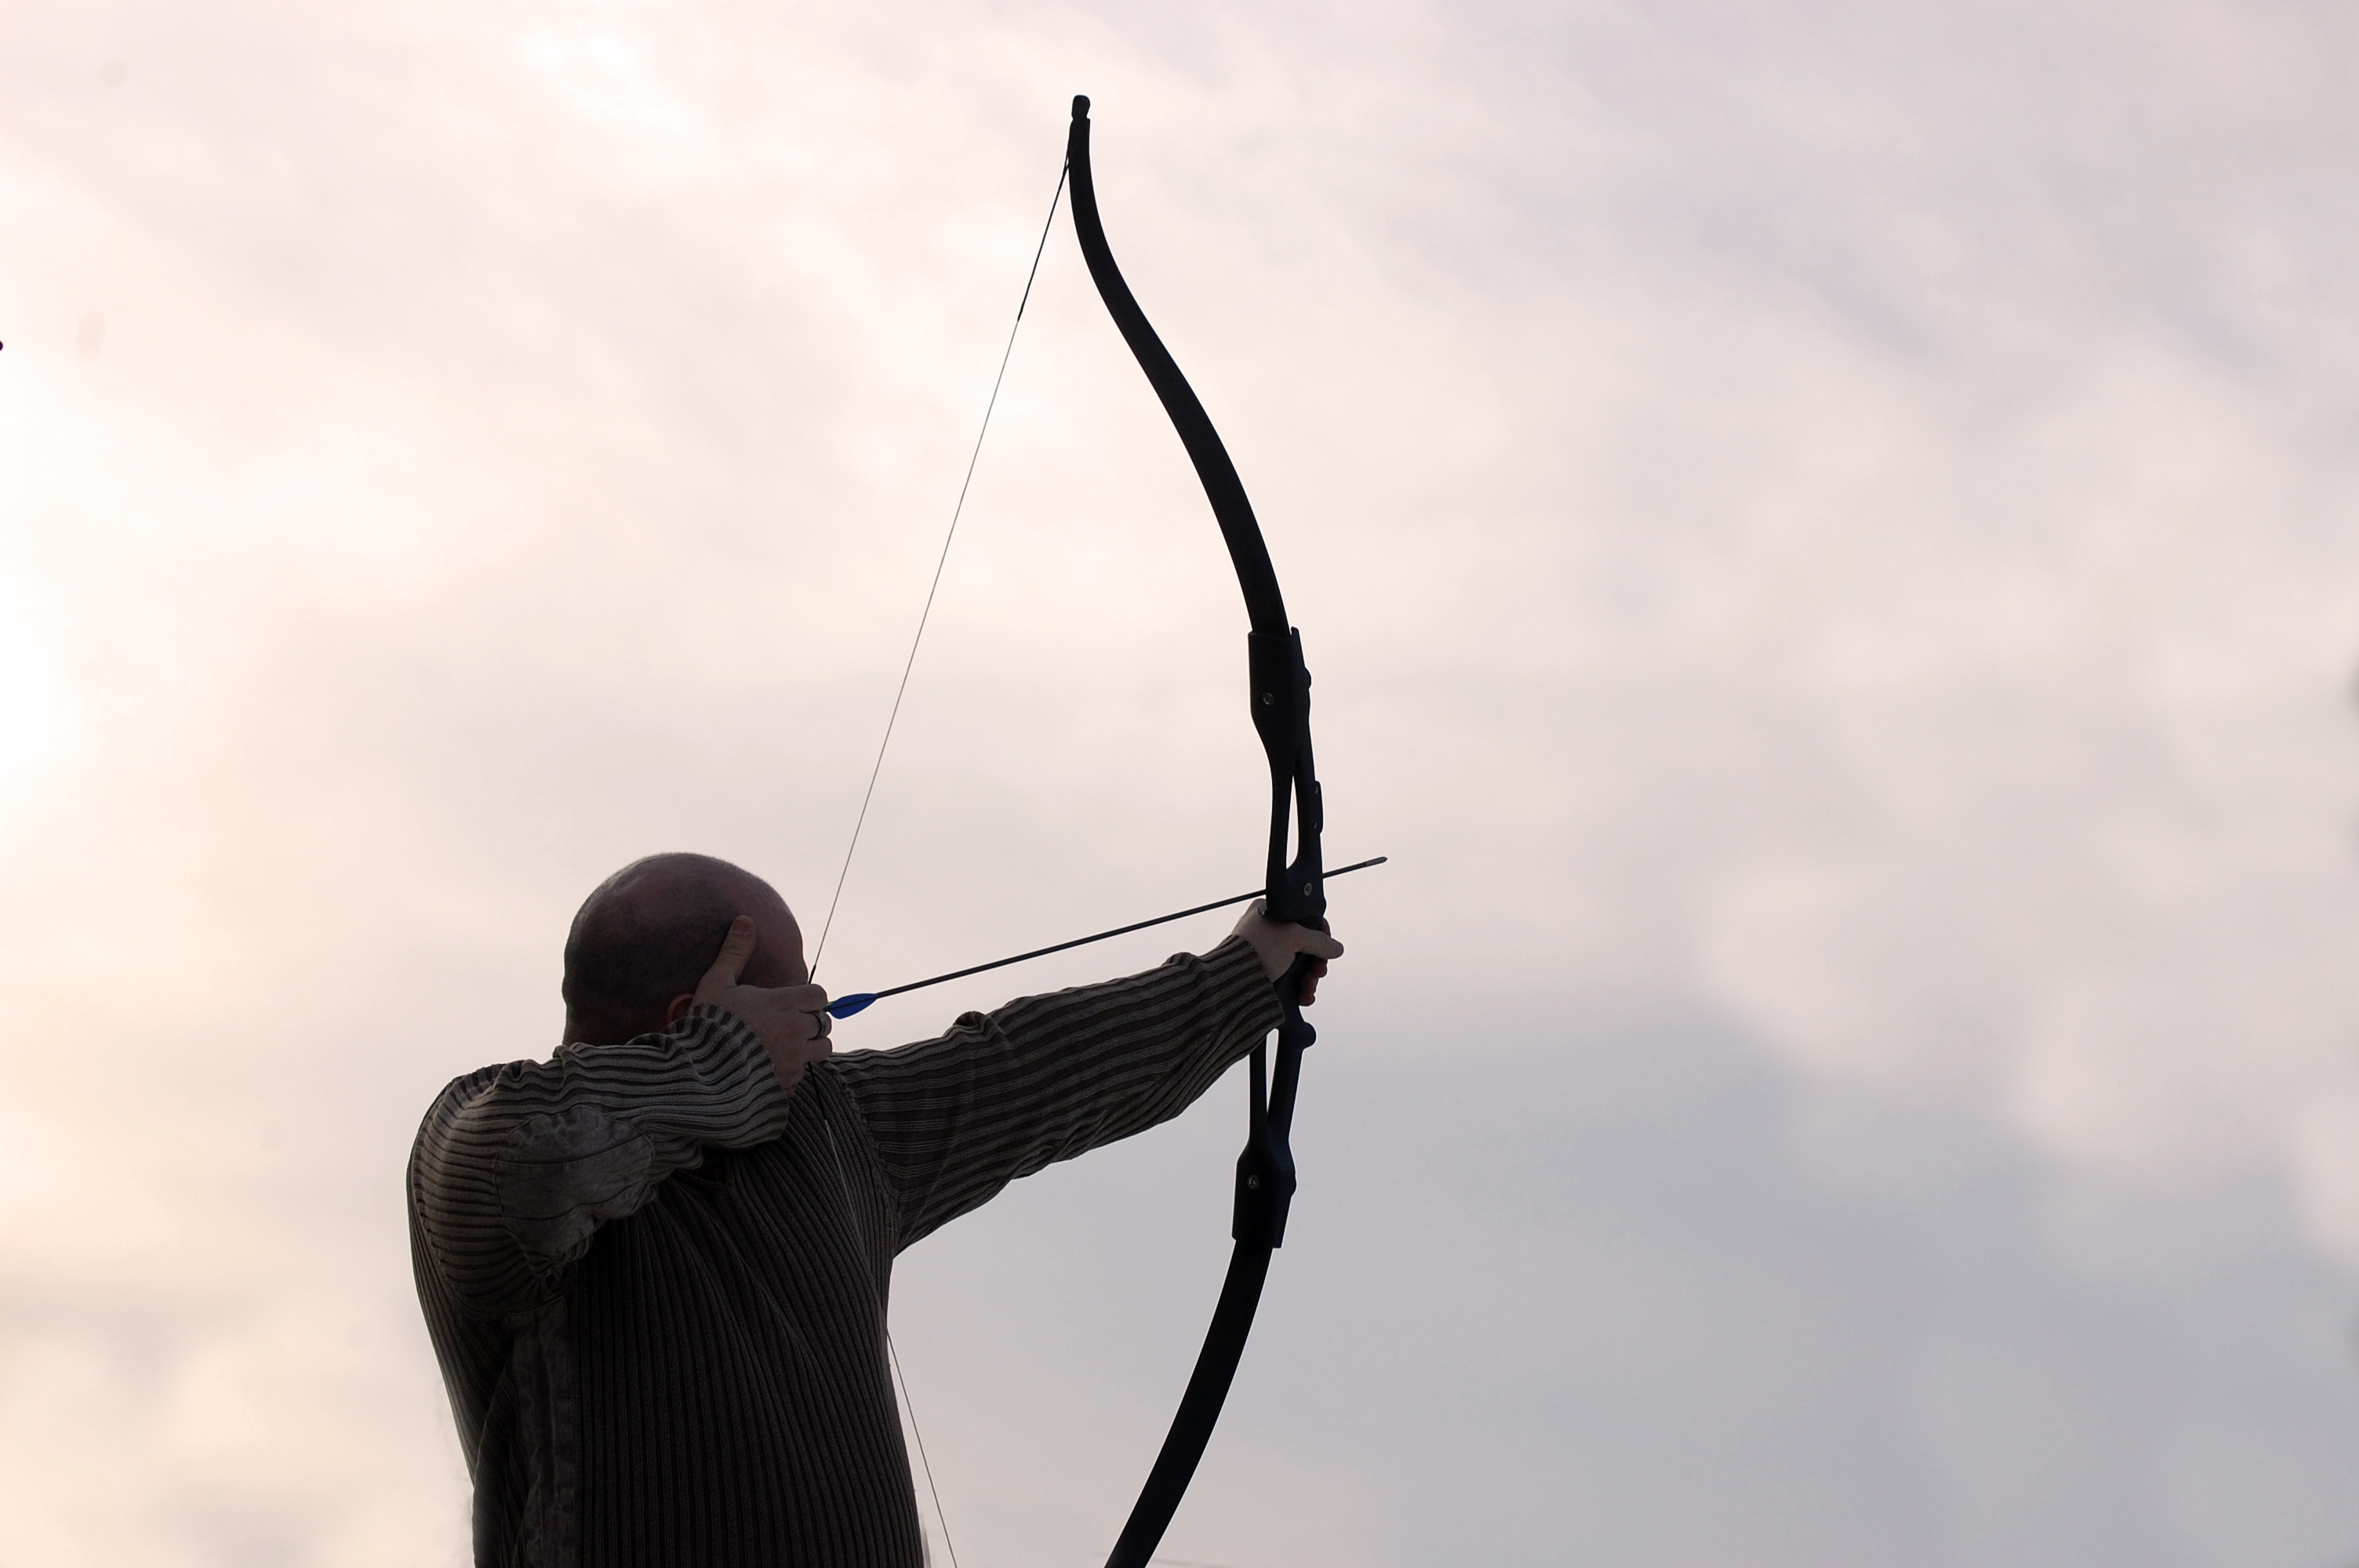
man, outdoor, sport, recreation, exercise, weapon, arrow, sports, bow, hunter, archery, archer, target, aim, bow and arrow, outdoor recreation, cold weapon